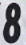
Number: 8